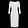
Label: Dress